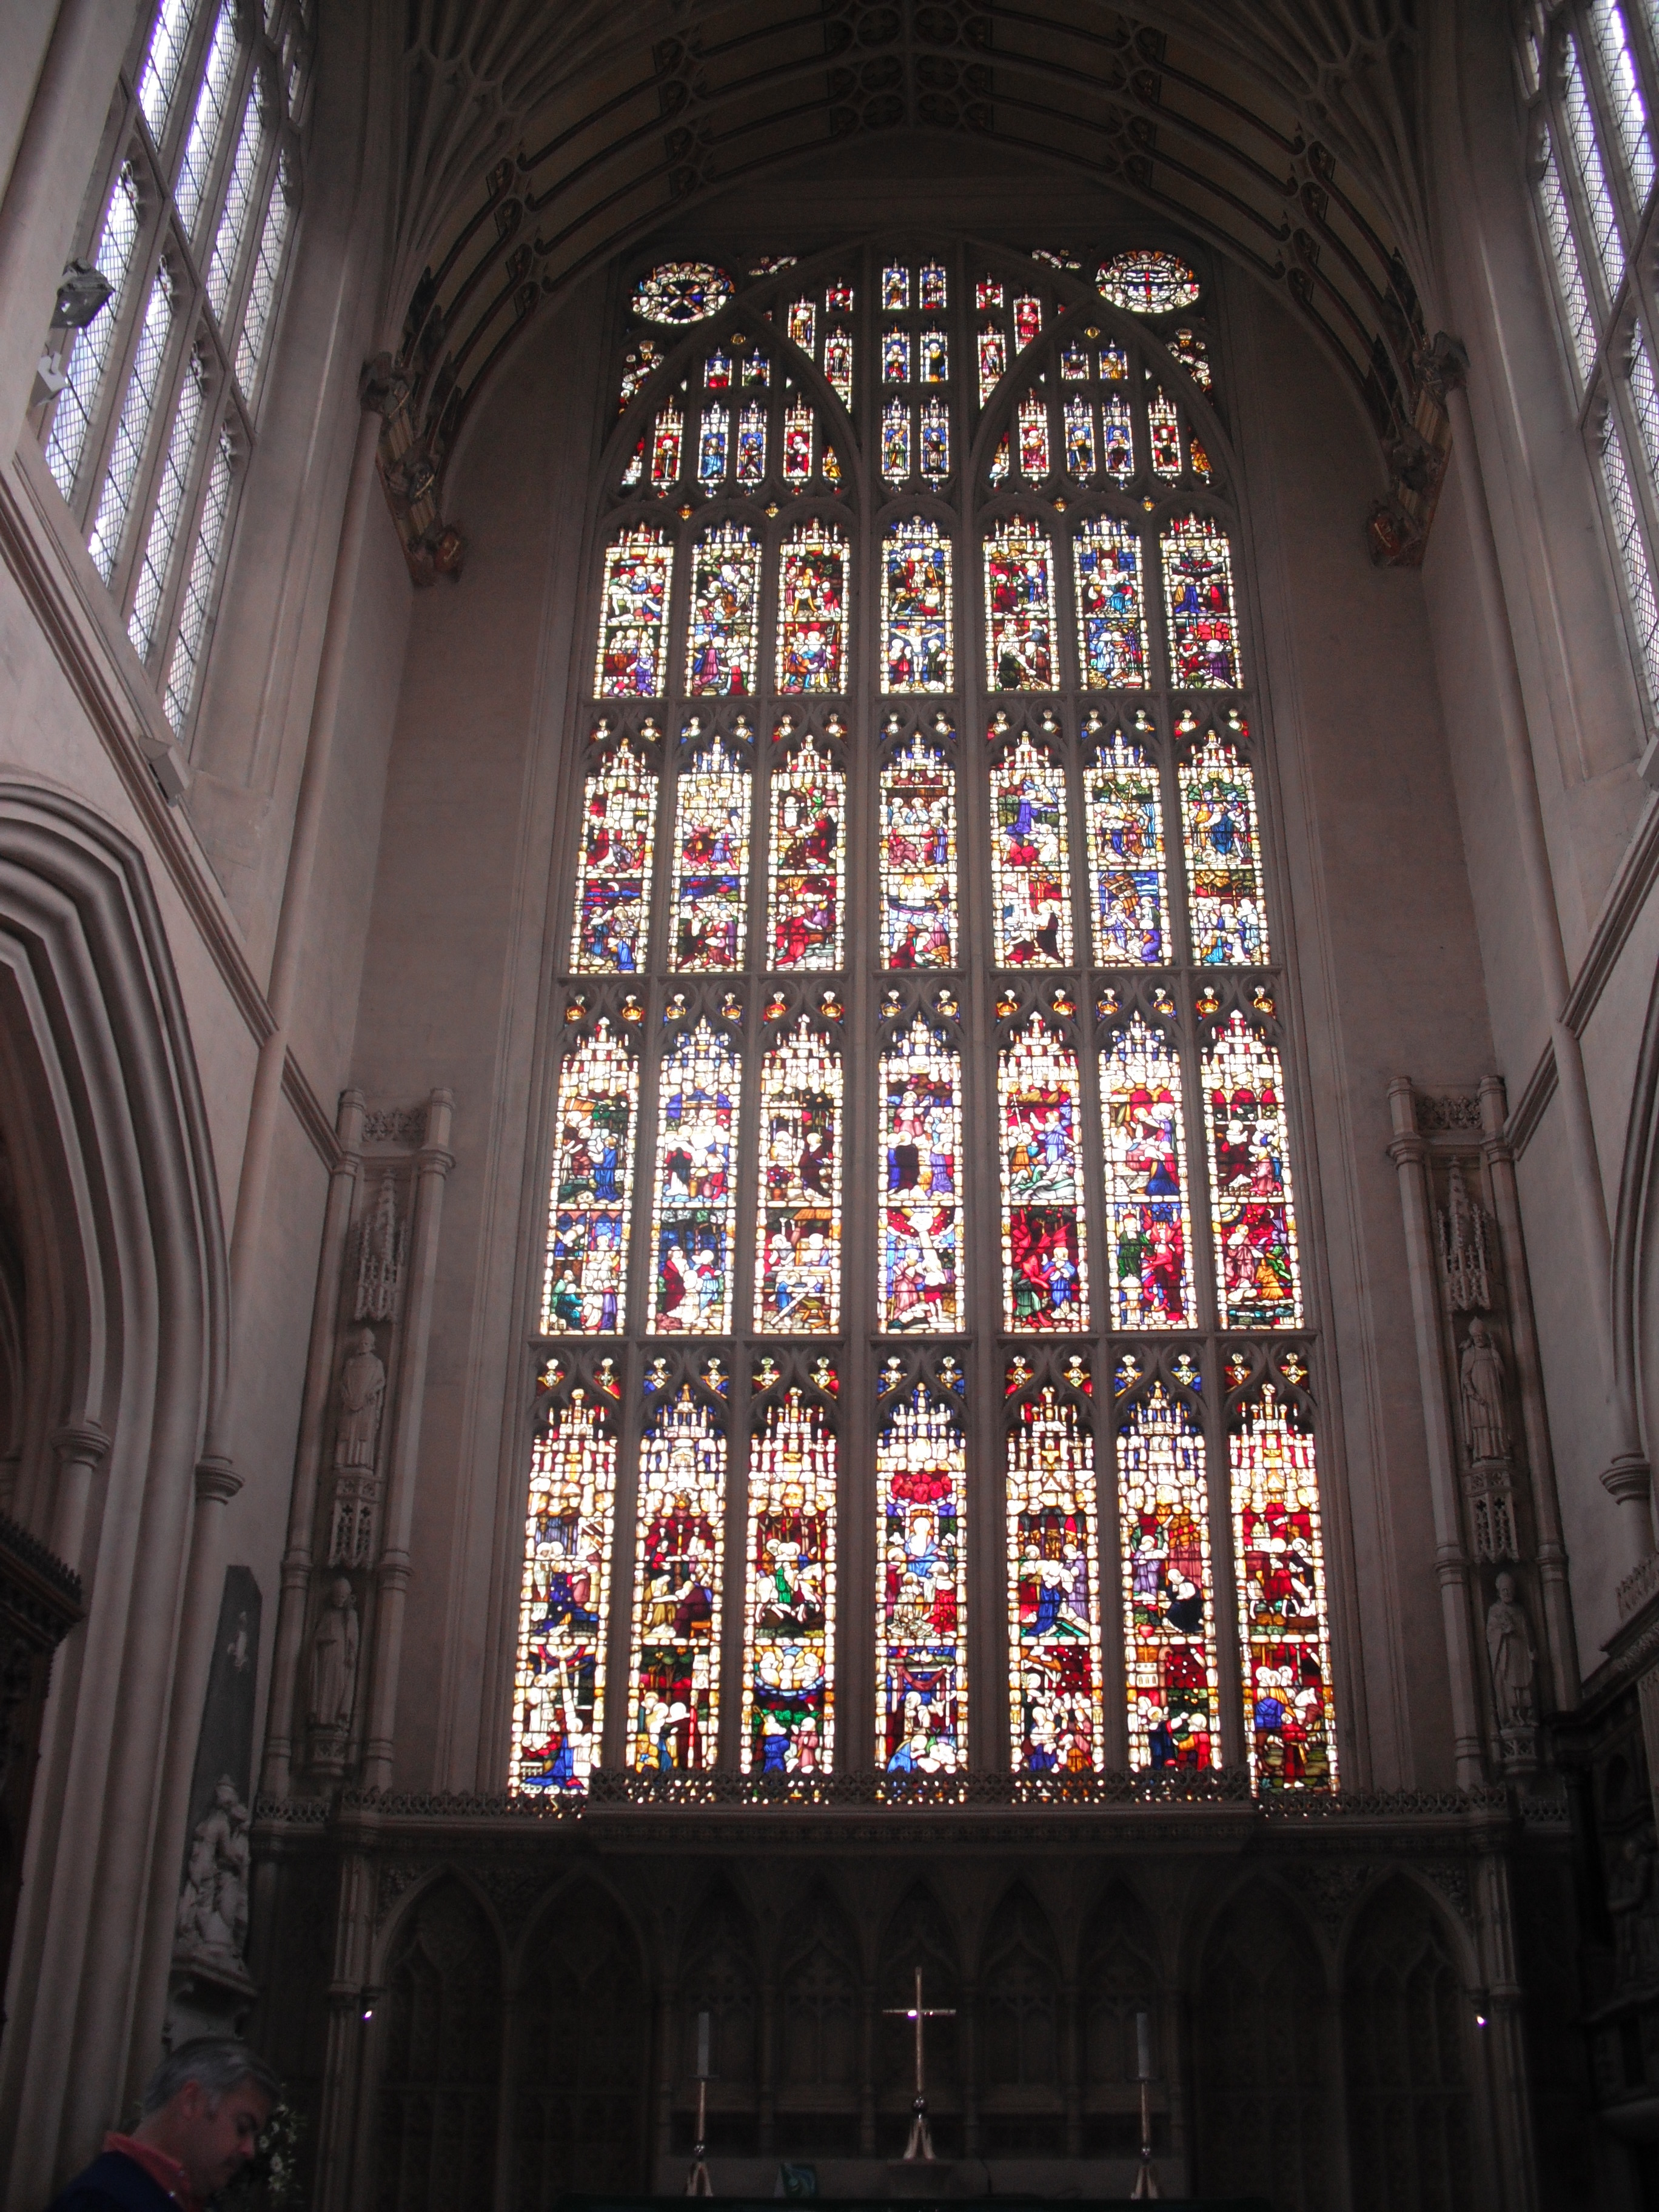
window, glass, building, facade, church, cathedral, stained glass, place of worship, symmetry, gothic architecture